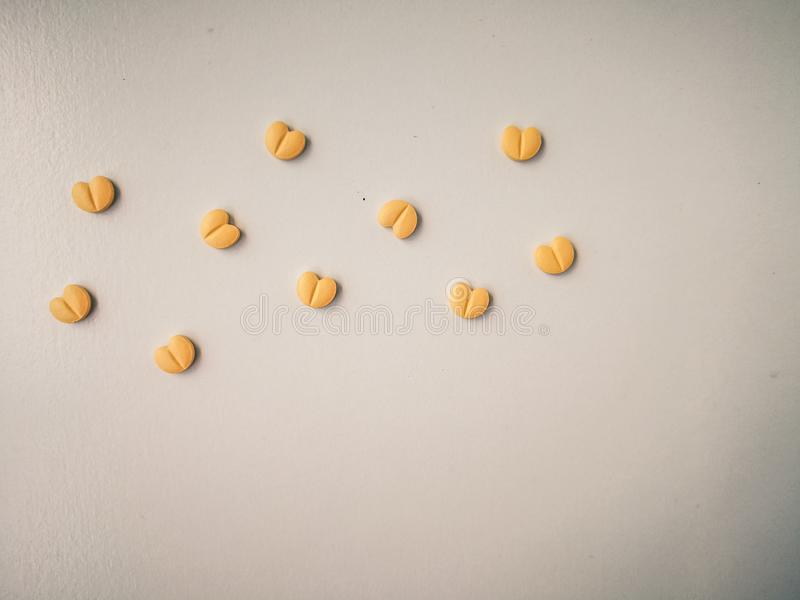
Label: plastic